Sawtelle Boulevard

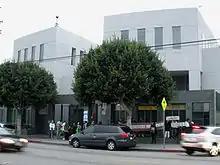
Saudi Arabia Los Angeles Consulate-General former location on Sawtelle Blvd

Homes south of this portion of Sawtelle Boulevard are inhabited by a large Japanese American population. Many of the homes exhibit gardens and landscapes true to Japanese tradition.